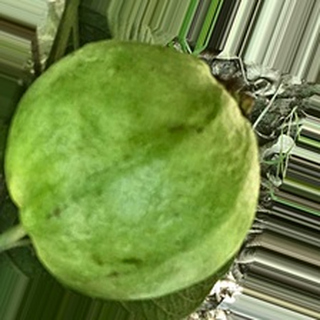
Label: healthy_guava